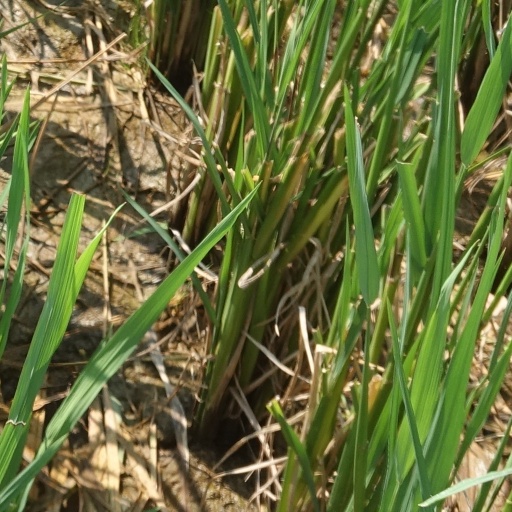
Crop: rice